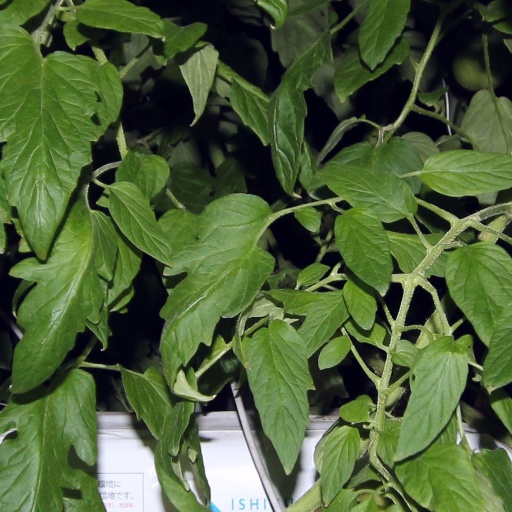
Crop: tomato